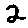
Label: 2